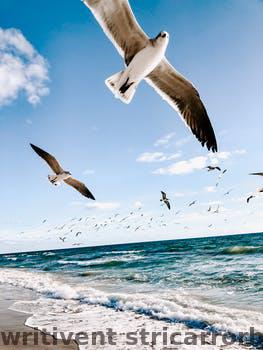
Label: Watermark